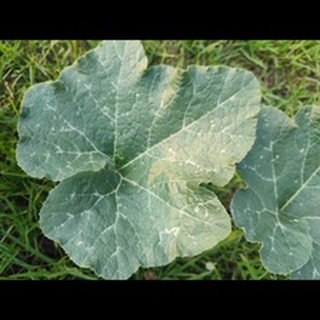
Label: pumpkin_bacterial_leaf_spot